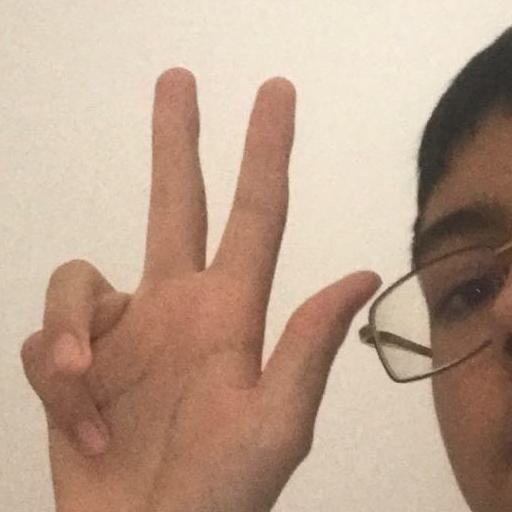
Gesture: three2